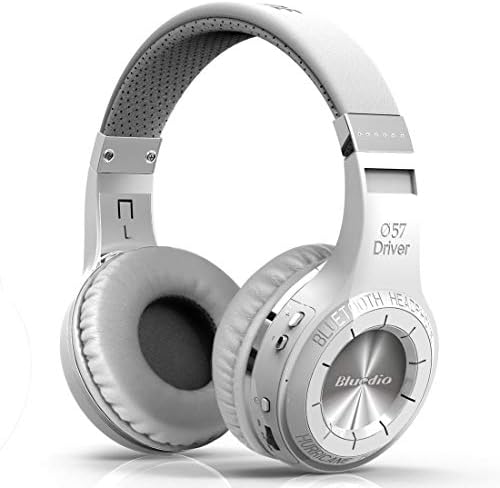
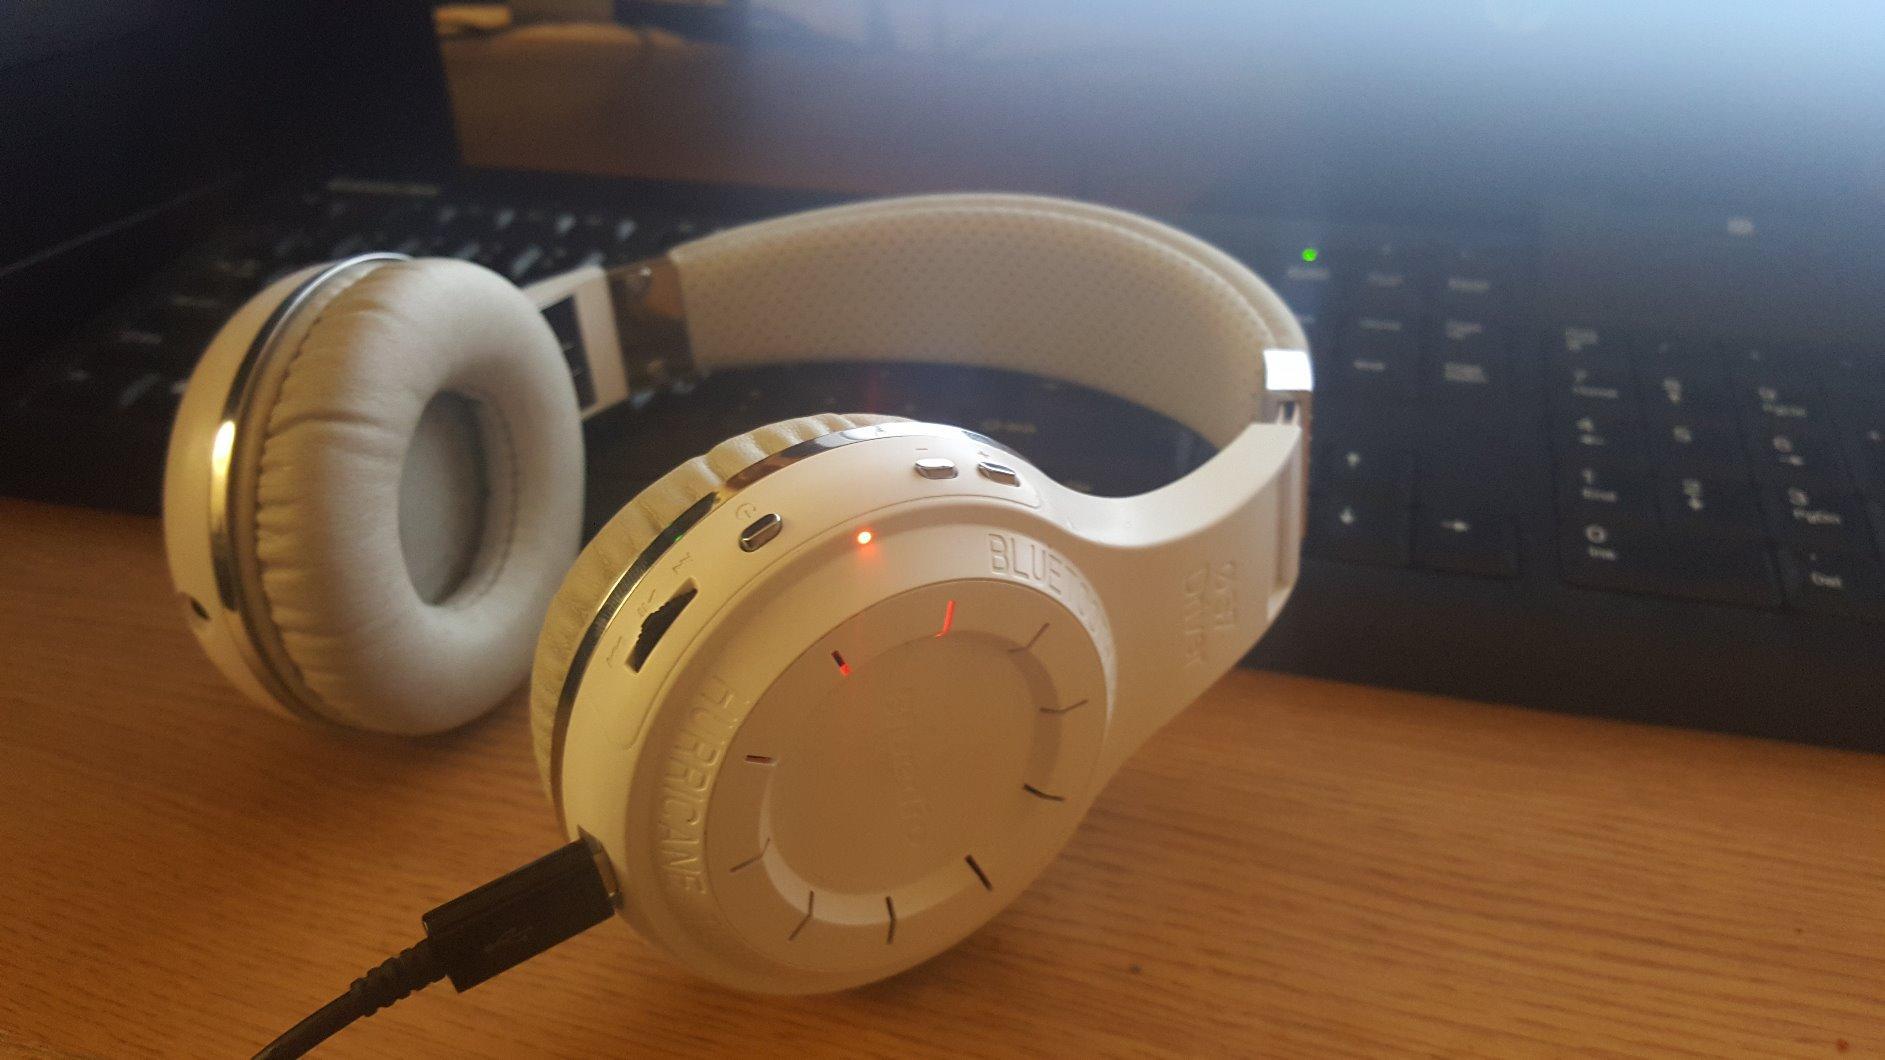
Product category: headphones
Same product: yes